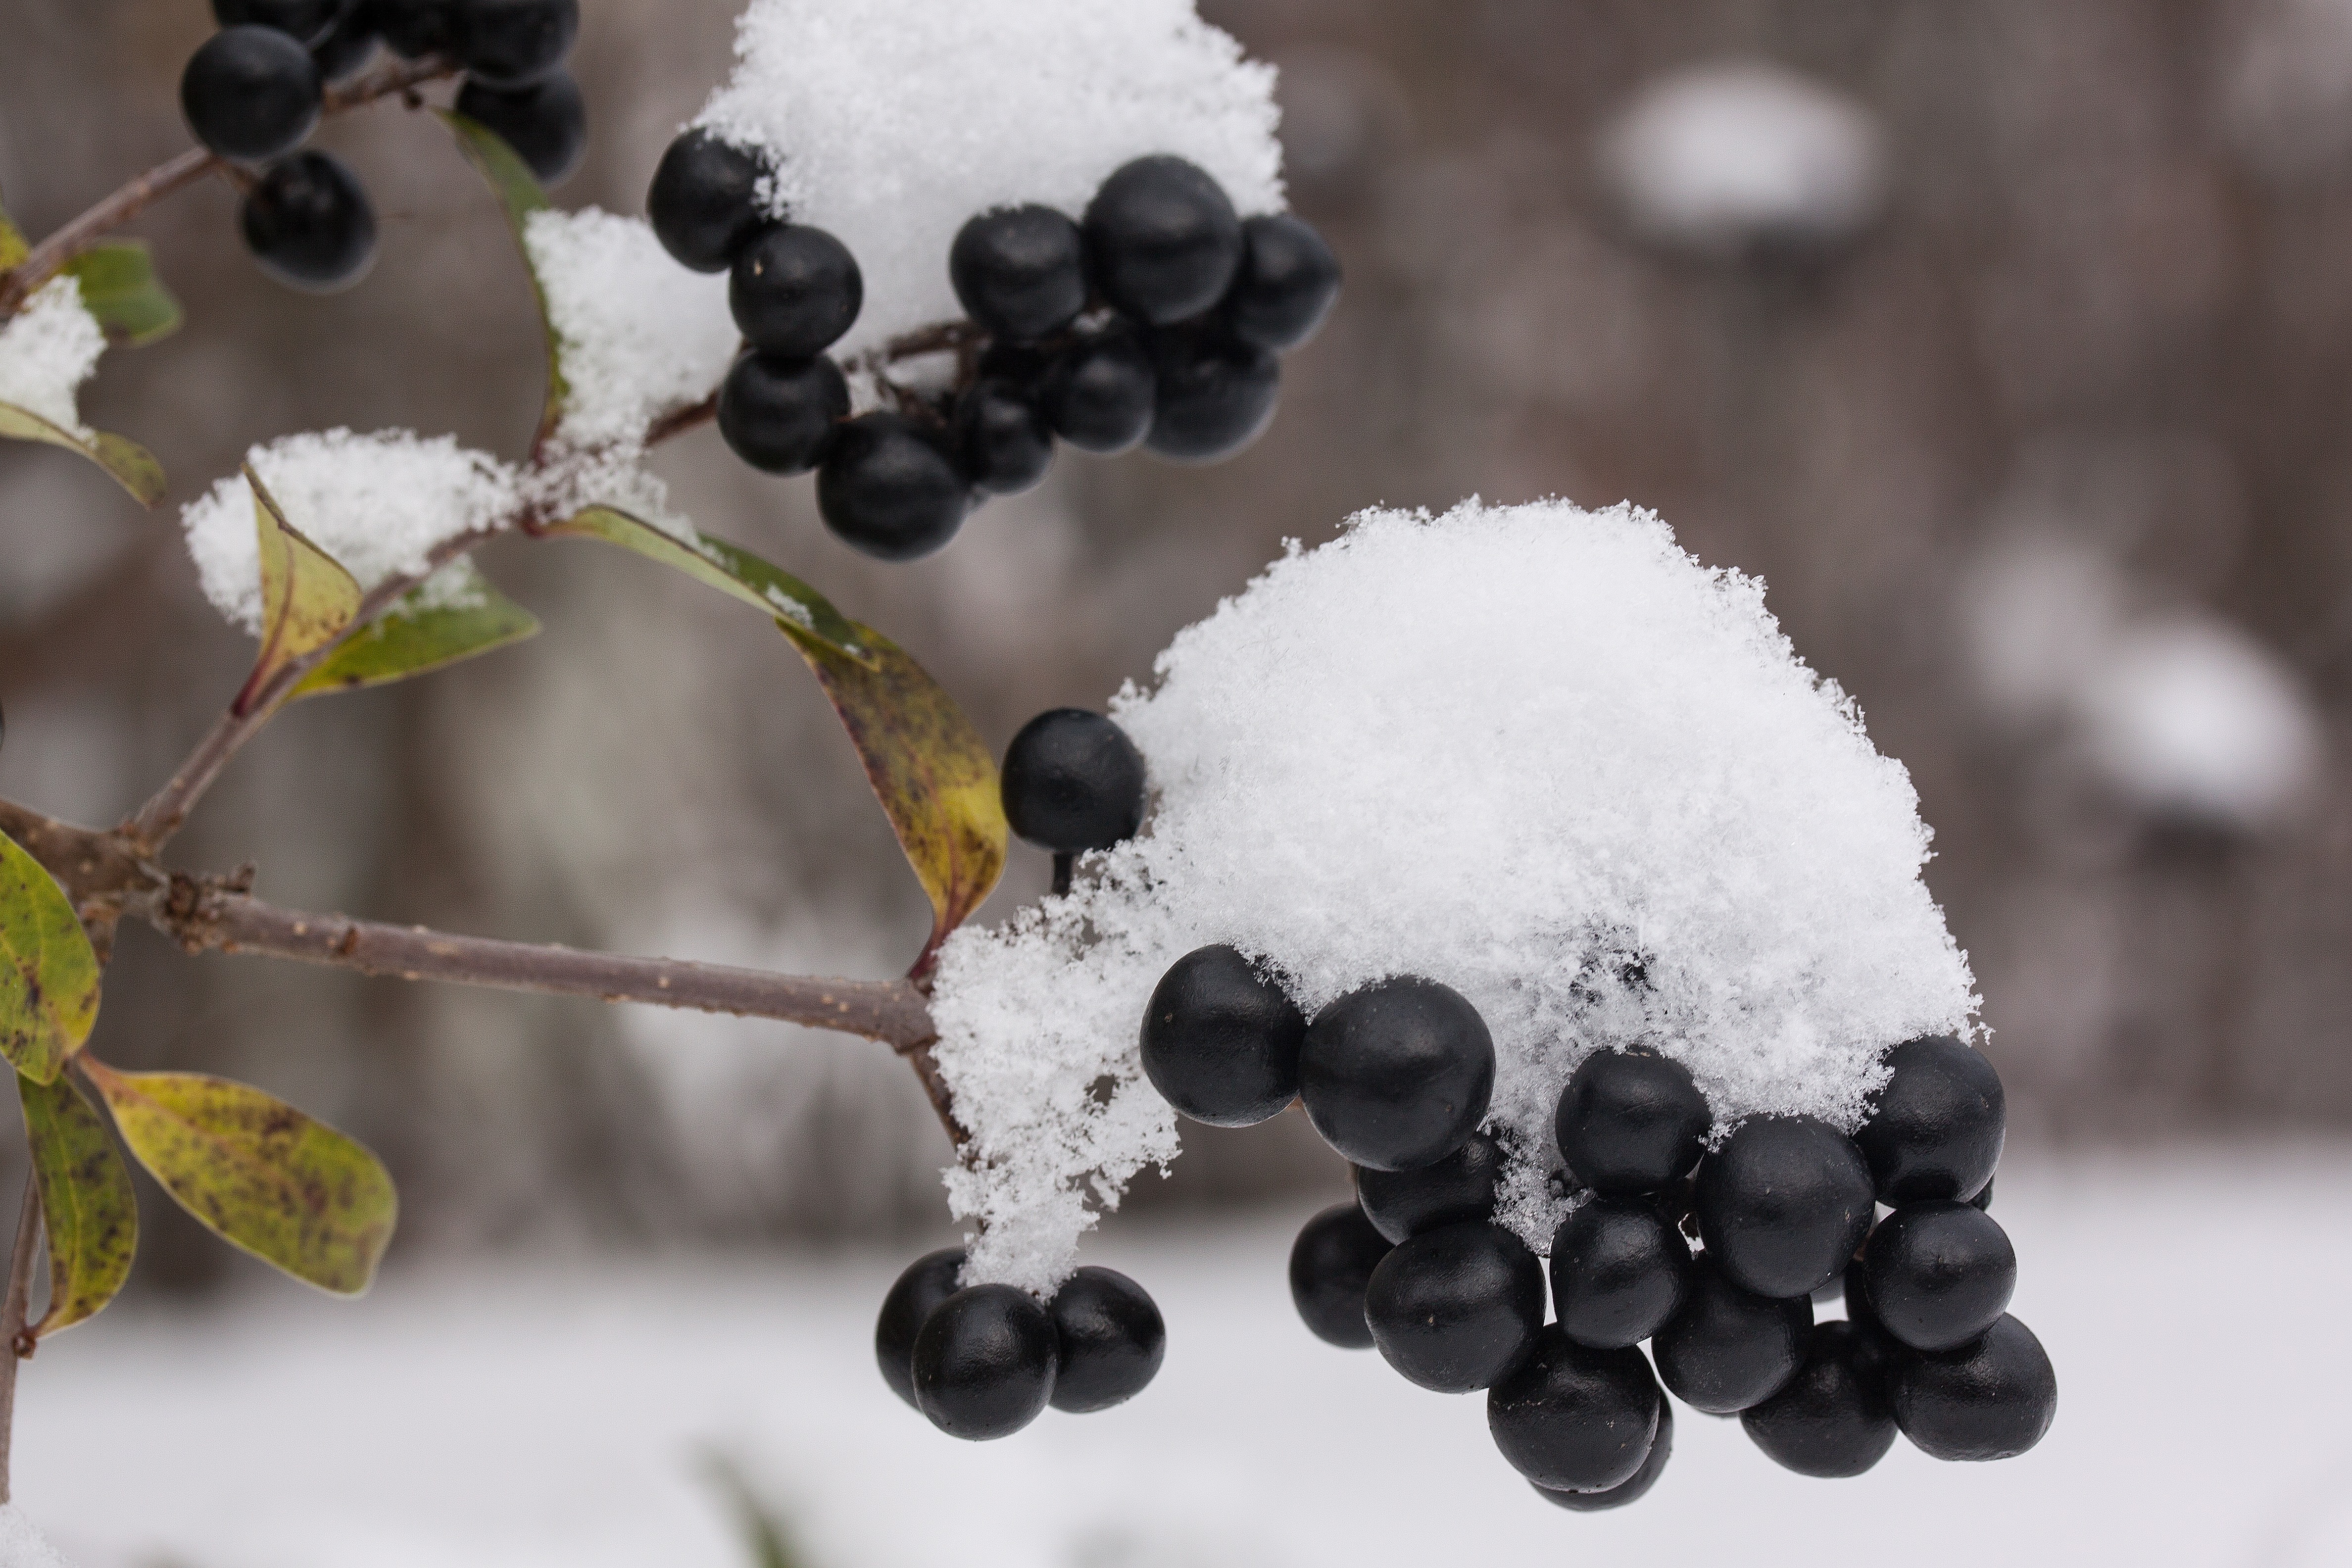
nature, branch, snow, cold, winter, plant, white, fruit, berry, leaf, flower, food, produce, autumn, frozen, black, season, close up, transition, berries, icy, new zealand, freezing temperatures, macro photography, flowering plant, land plant